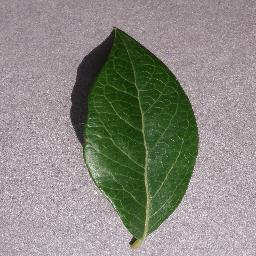
Label: Blueberry___healthy